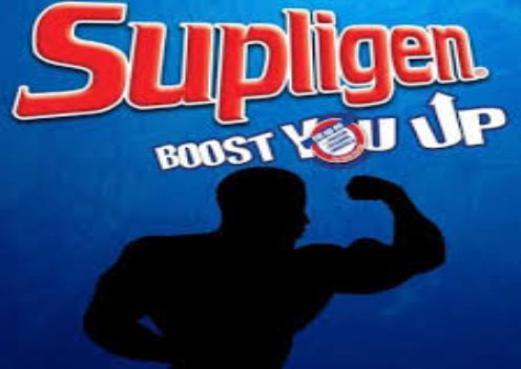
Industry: Food